Charles Romeyn (American football)

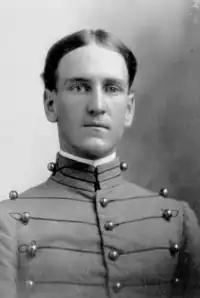
At West Point in 1899

Romeyn attended the United States Military Academy at West Point, New York. While at the academy, he played at the fullback position for the Army Black Knights football team and was a consensus first-team selection for the 1898 College Football All-America Team.